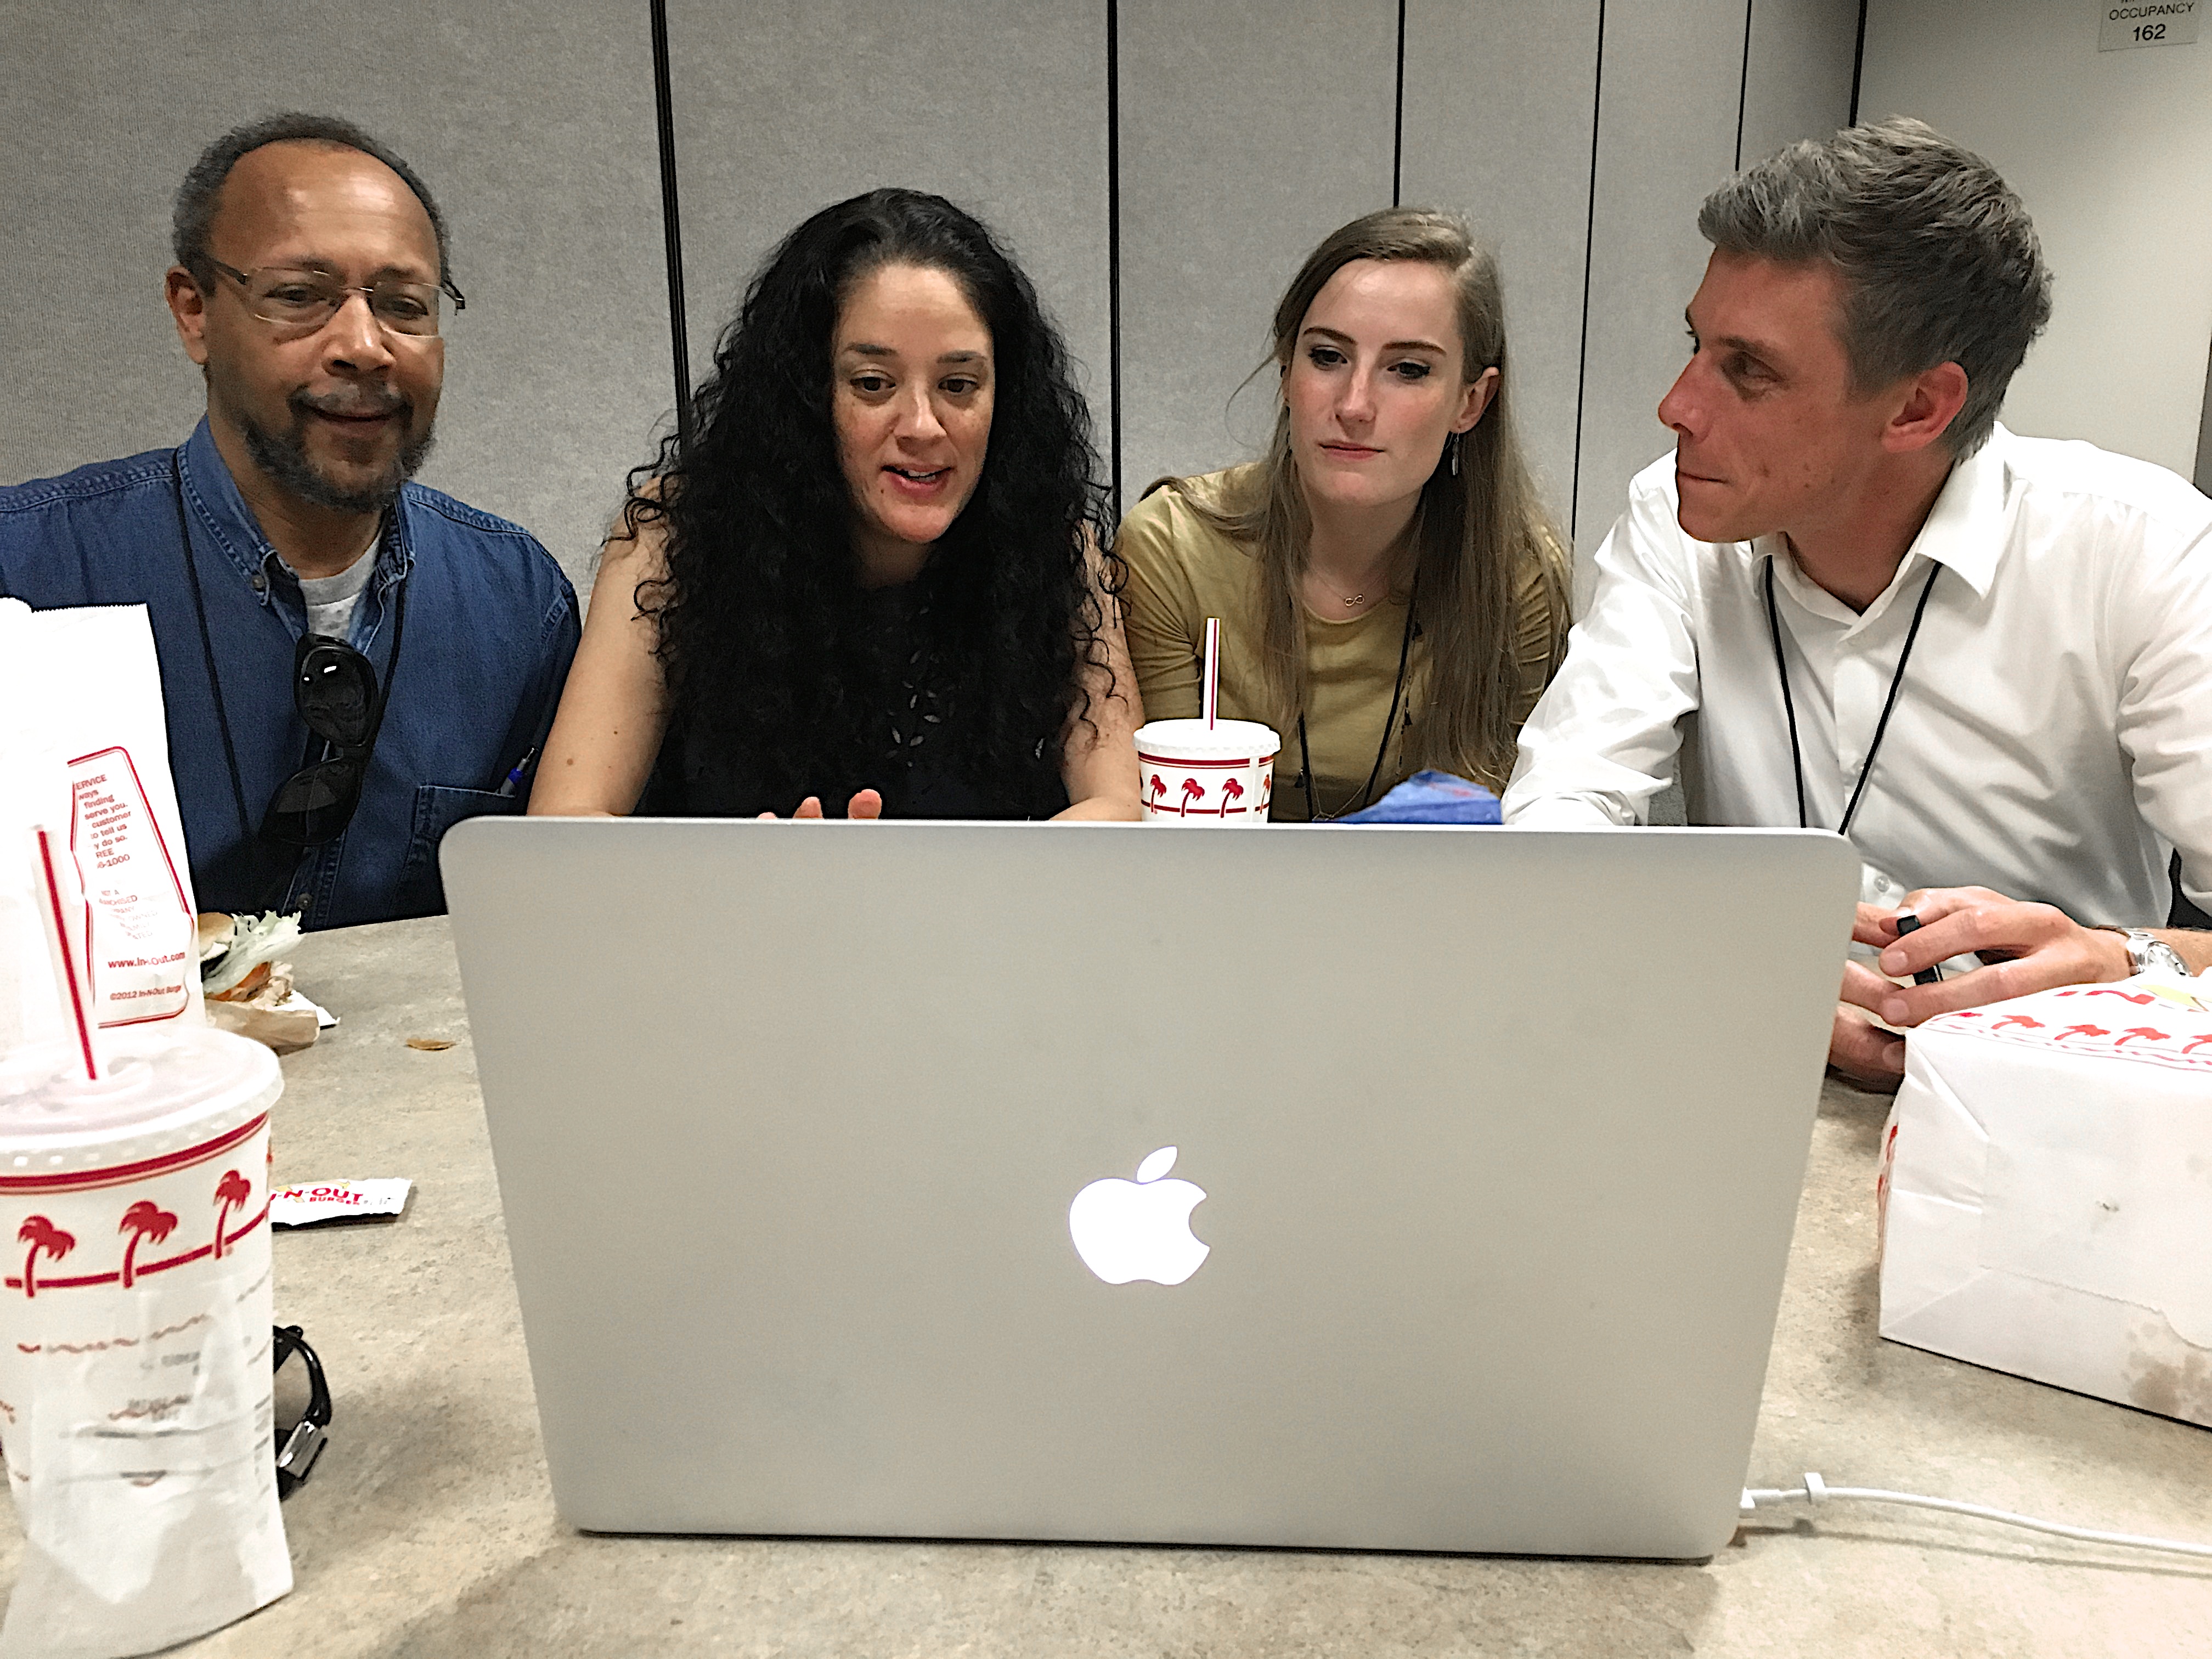
technology, communication, professional, design, 2016dml, electronic device